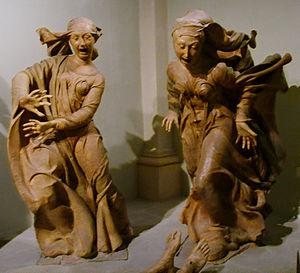
Niccolò dell'Arca à Bologne était un sculpteur de la Renaissance italienne. Il est également connu sous les noms de Niccolò da Ragusa, Niccolò da Bari et Niccolò d'Antonio des Pouilles. Le patronyme dell'Arca fait référence à sa contribution au sépulcre de Saint Dominique de la basilique San Domenico.